Alambazar Math

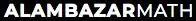
Logo

Alambazar Math is the second monastery of the Ramakrishna Order established in February 1892, which remained the order's headquarters till February 1898, when it was finally moved to Belur village on the bank of Ganga.